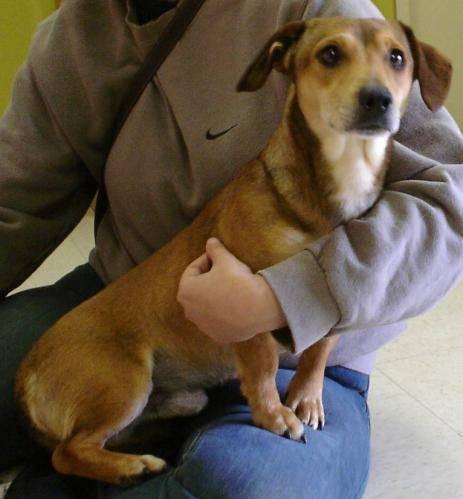
dog